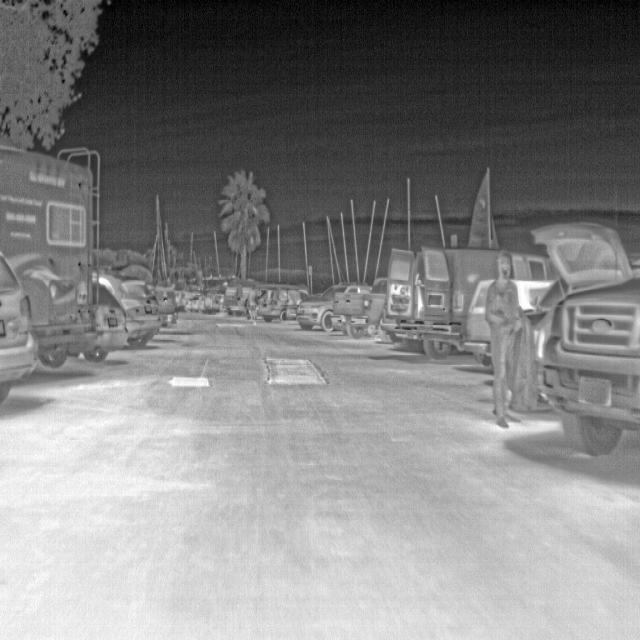
Detected objects:
label: person
label: person